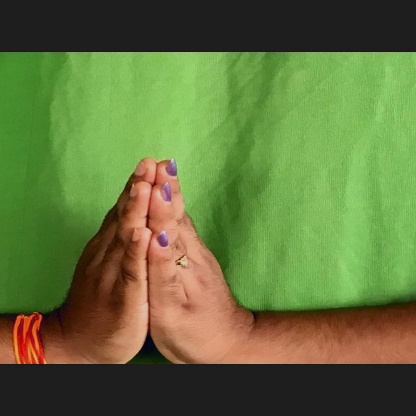
Mudra: Anjali